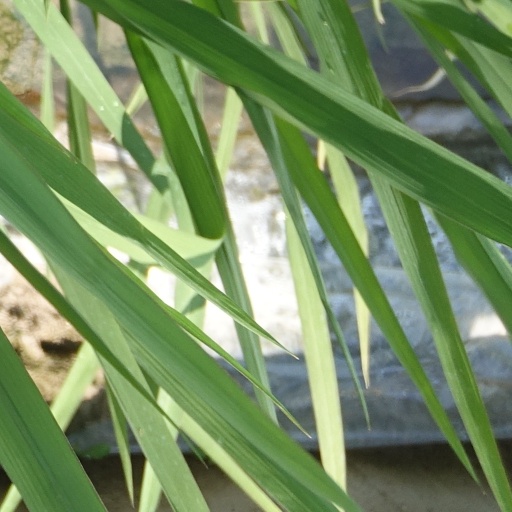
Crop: rice